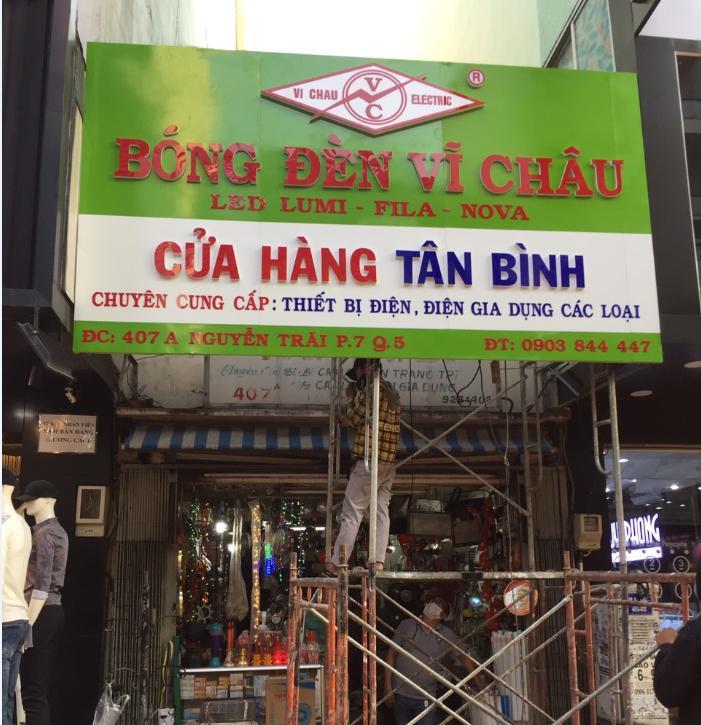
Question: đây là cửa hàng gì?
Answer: đây là cửa hàng tân bình